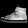
Label: Ankle boot